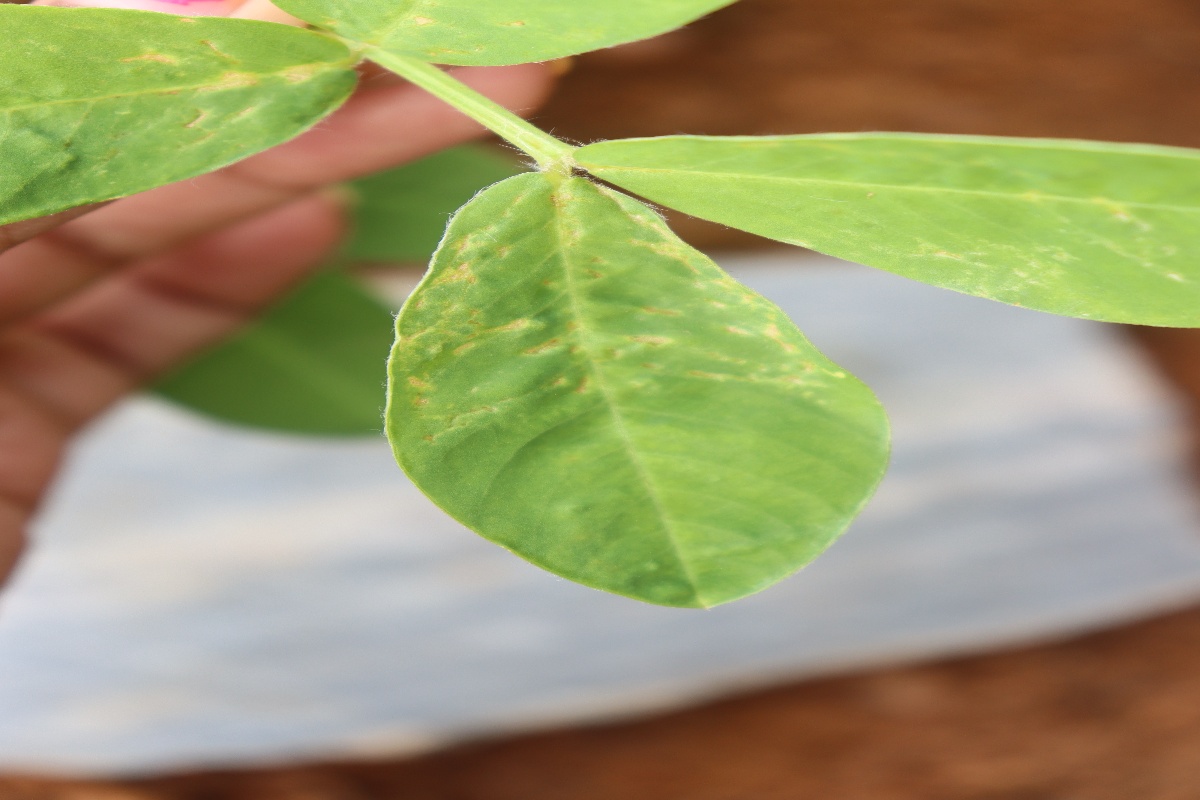
Label: early_leaf_spot